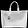
Label: Bag